Great Expectations (1934 film)

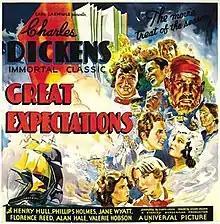
poster

Great Expectations is a 1934 adaptation of the 1861 Charles Dickens novel of the same name. Filmed with mostly American actors, it was the first sound version of the novel and was produced in Hollywood by Universal Studios and directed by Stuart Walker. It stars Phillips Holmes as Pip, Jane Wyatt as Estella and Florence Reed as Miss Havisham.